List of people from Louisiana

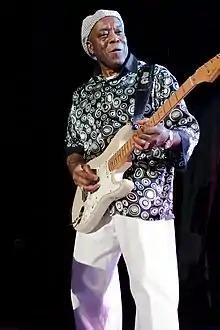
Buddy Guy

John Bel Edwards (born 1966), Governor of Louisiana